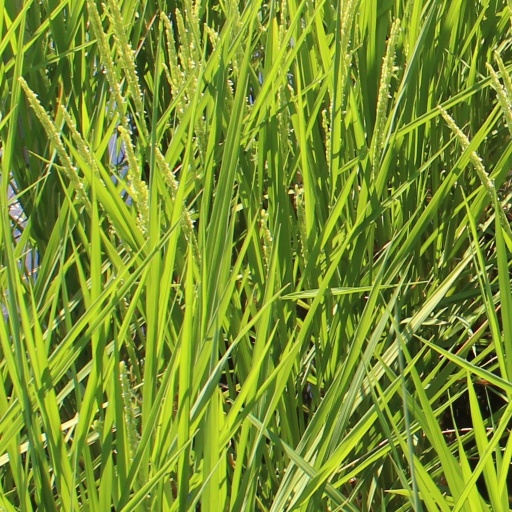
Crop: rice